Kasturi Siva Rao

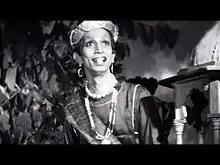
Screenshot of Rao

Kasturi Siva Rao (6 March 1913 – 24 February 1966) was an Indian actor, comedian, playback singer, producer and director known for his works in Telugu cinema. He was one of the first star comedians of Telugu cinema.